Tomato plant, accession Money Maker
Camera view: bottom (45 deg); turntable rotation: 150 degrees
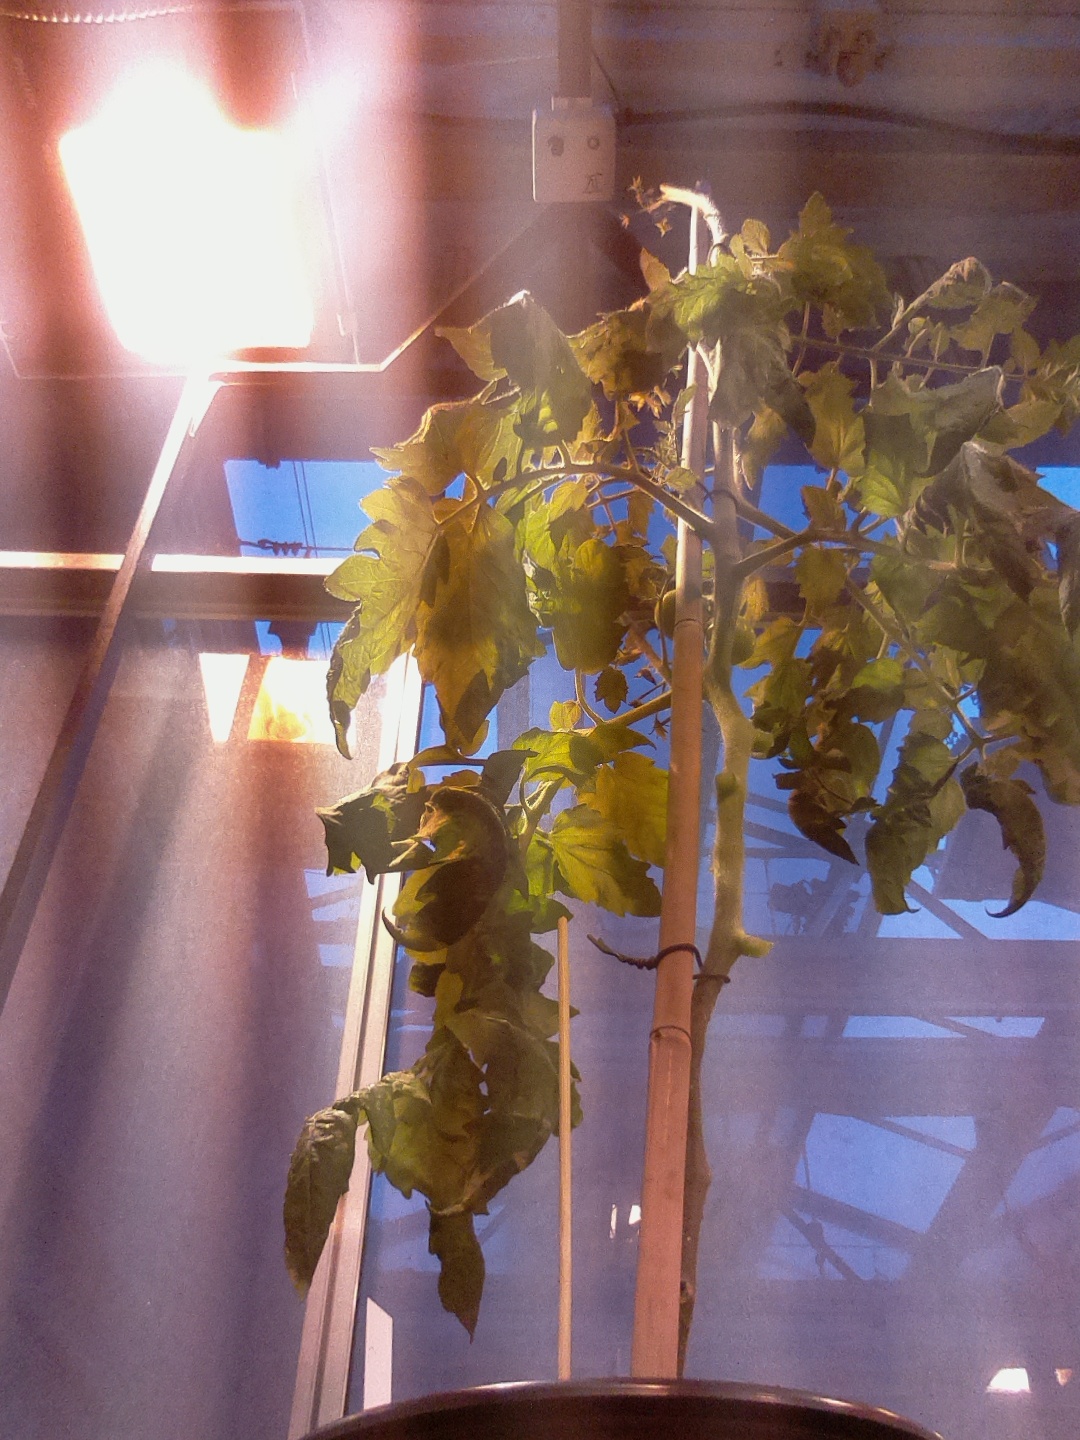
BBCH growth stage 74: 40%-50% of final fruit size